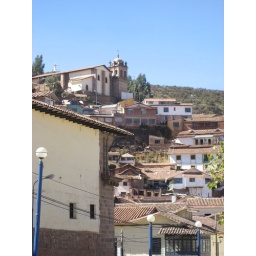
Many of the buildings in Cusco were these beautiful white with red roofs.